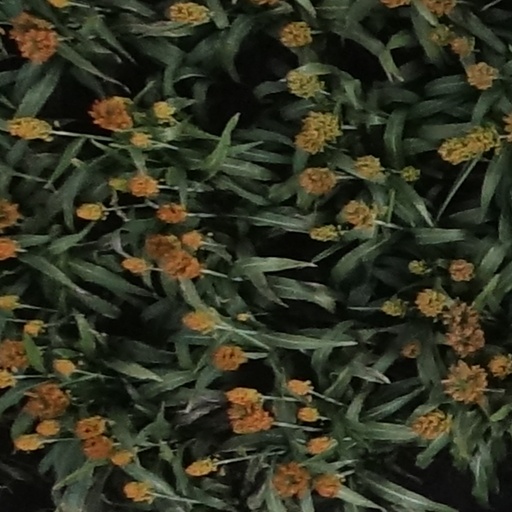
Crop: sorghum